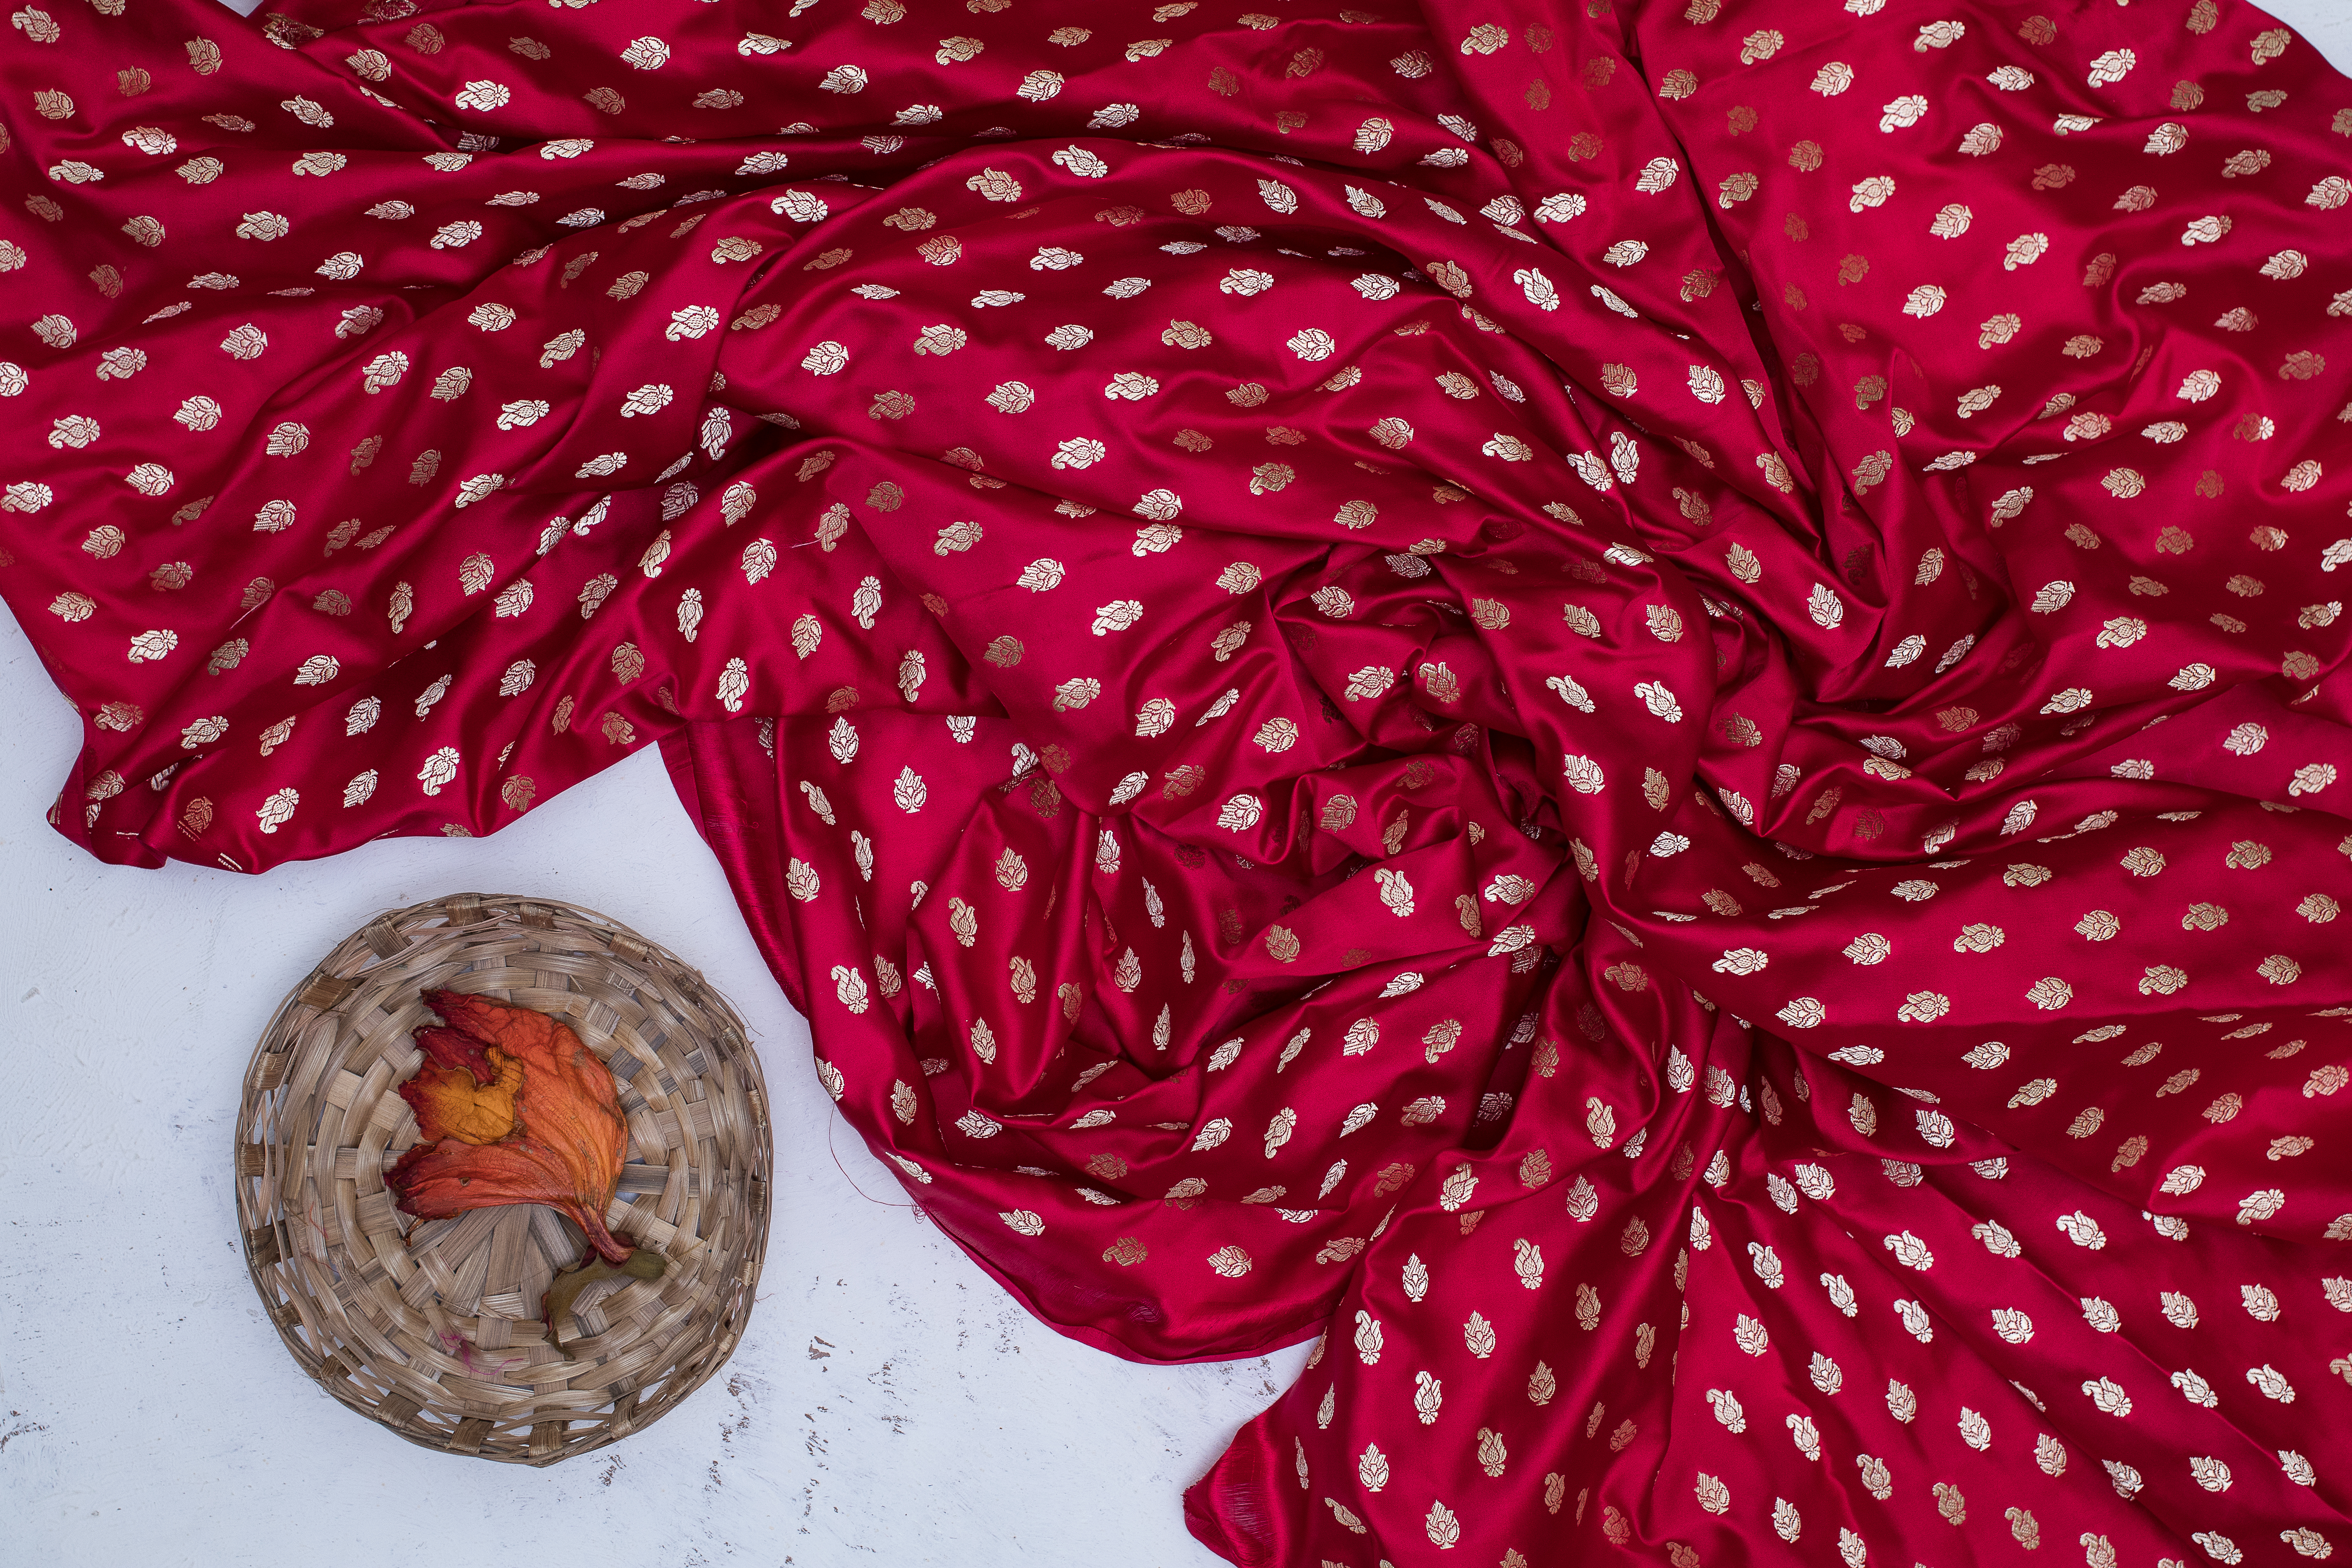
wear, fabrics, red, wool, pink, textile, thread, stole, scarf, pattern, shawl, polka dot, fashion accessory, knitting, magenta, silk, crochet